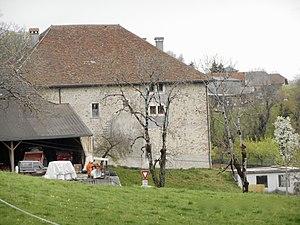
Château de Disonche (Villaz), XIIIe siècle.
Villaz est une commune française située dans le département Haute-Savoie, en région Auvergne-Rhône-Alpes.
La liste des châteaux de la Haute-Savoie recense de manière non exhaustive les différentes fortifications, situées dans le département français de la Haute-Savoie. Il est fait état des inscriptions et classements au titre des monuments historiques.